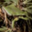
Label: frog